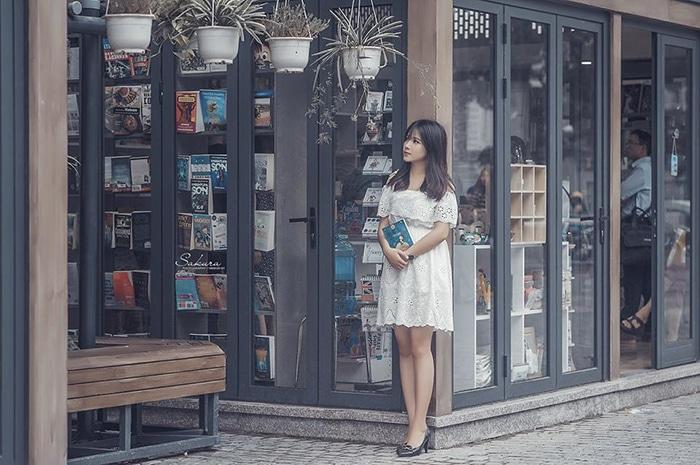
cô gái đang tạo dáng chụp hình bên cạnh một cửa hàng